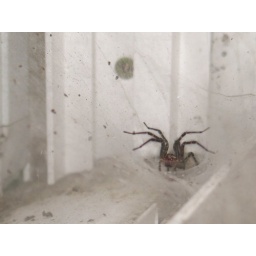
a grass spider has made a funnel nest in a hole in the window sill. Helps keep flies at bay.